Swiss Guard

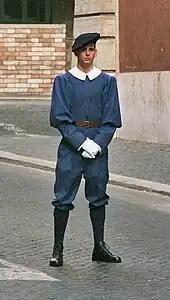
A Swiss Guardsman in exercise- and night uniform.

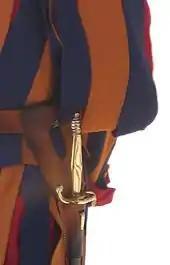
The sword worn by the Pontifical Swiss Guard

Recruits to the guards must be Catholic, single males with Swiss citizenship who have completed high school at least, basic training with the Swiss Armed Forces, and of irreproachable reputation and health. Recruits must be between 19 and 30 years of age, at least tall, and prepared to sign up for at least 26 months. In 2009, Pontifical Swiss Guard commandant Daniel Anrig suggested that the Guard might be open to recruiting women far in the future. Guards are permitted to marry after five years of service.